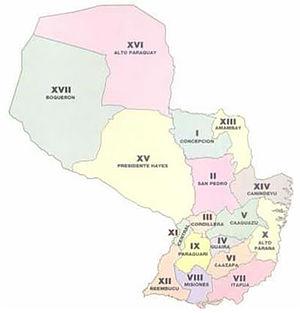
Le Paraguay, en forme longue la république du Paraguay, est un pays d'Amérique du Sud sans accès à la mer. Son territoire compte deux régions différentes séparées par la rivière Paraguay : la partie orientale, qui est la plus peuplée, et l'occidentale, qui intègre le Chaco Boreal ou Gran Chaco. Entouré par le Brésil à l'est-nord-est, la Bolivie au nord-ouest et l'Argentine au sud-sud-ouest, le Paraguay occupe une superficie de 406 752 km², sa population est de 6 862 812 en juillet 2016, sans compter une diaspora de centaines de milliers de Paraguayens, notamment en Argentine, où ils ont souvent fait souche. Sa capitale est Asuncion.